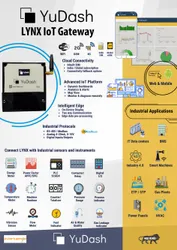
Label: Lynx_IoT_Gateway